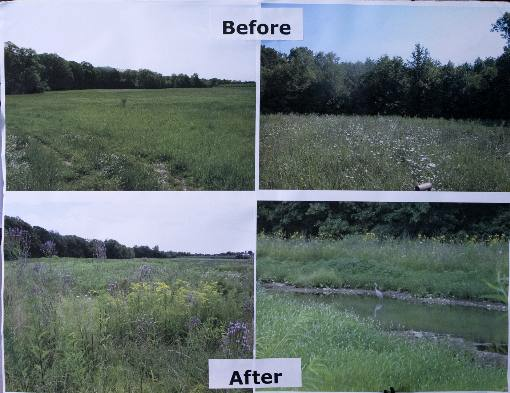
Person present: No